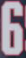
Number: 6